Tessa Jowell

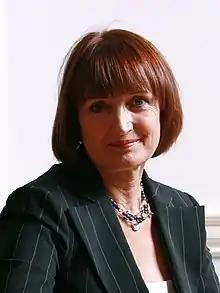
Official portrait, 2007

Tessa Jane Helen Douglas Jowell, Baroness Jowell, (17 September 1947 – 12 May 2018) was a British Labour Party politician and life peer who served as the Member of Parliament (MP) for Dulwich and West Norwood, previously Dulwich, from 1992 to 2015.